Vostrus Stele

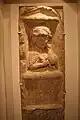
The Vostrus stele photographed in 2009.

The Vostrus Stele is a Roman funerary stele discovered in 1861 in Lisieux, France.